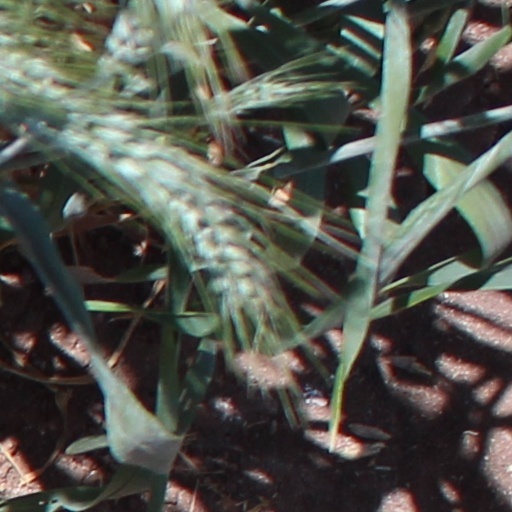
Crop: wheat